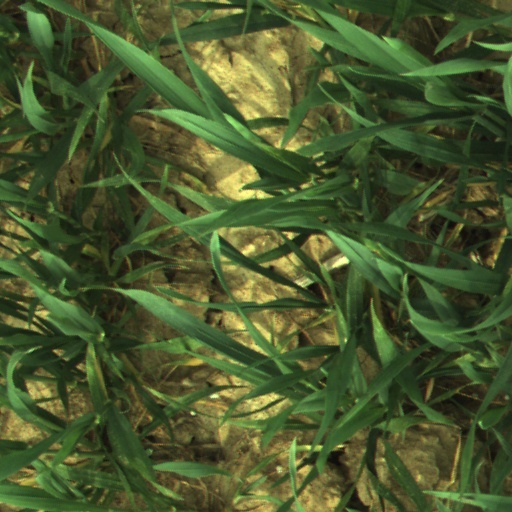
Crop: wheat